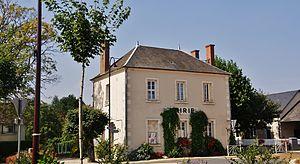
La Mairie
Charentonnay est une commune française située dans le département du Cher en région Centre-Val de Loire.